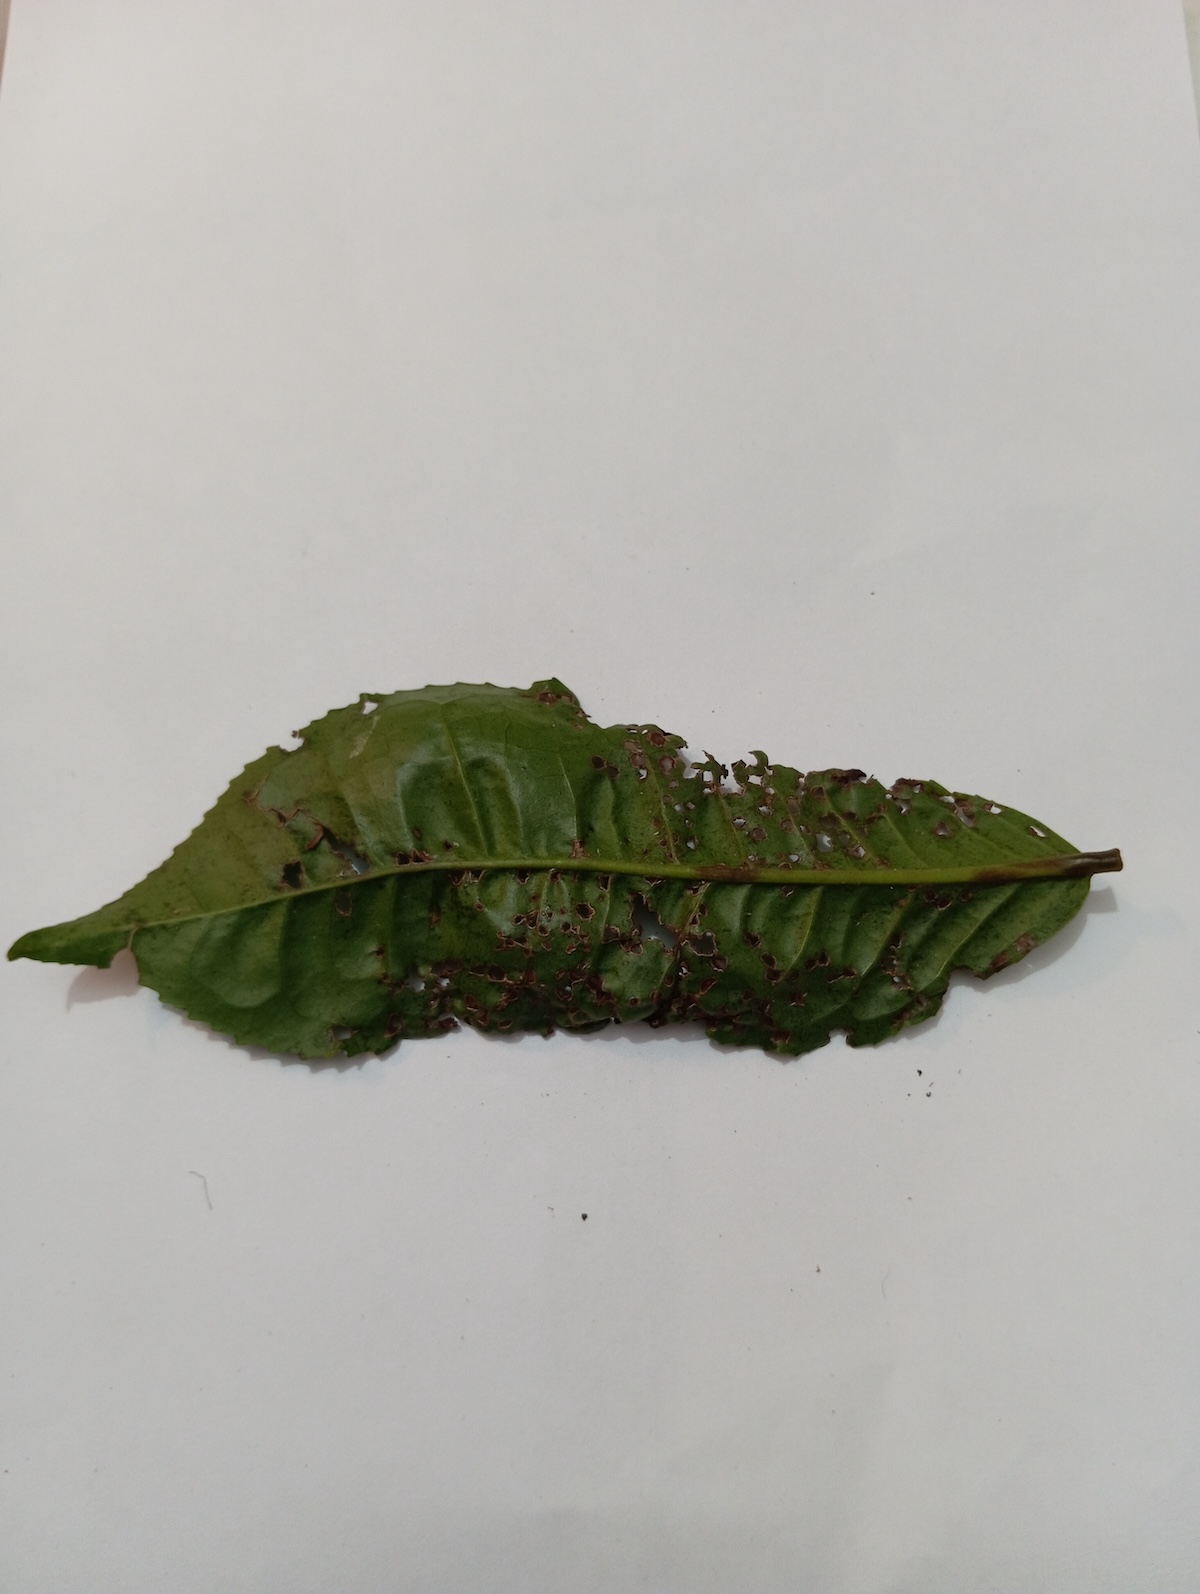
Label: Green mirid bug